Radiotjänst i Kiruna

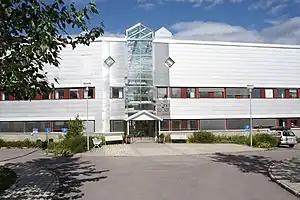
Radiotjänst i Kiruna AB's office building.

Radiotjänst i Kiruna AB (literally "Radio Service in Kiruna") was Sweden's TV licensing body. It was a private corporation, formed in 1988 and based in Kiruna, and upon its formation took over the administration and handling of TV licences from the state-owned telecommunications company Televerket. The company was a subsidiary of the three Swedish public service broadcasters Sveriges Television, Sveriges Radio and Sveriges Utbildningsradio. Under Swedish law, from 1956 until 2019, everyone who owned a television receiver was required to pay the license fee; the last figure was 2400 SEK per annum for the year 2018. The fee was collected by Radiotjänst but administered by the Swedish National Debt Office ("Riksgäldskontoret") by means of a special account, the so-called “rundradiokontot”.